Conscription

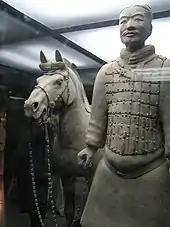
A terracotta soldier with his horse, China, 210–209 BC

Classical republicans promoted conscription as a tool for maintaining civilian control of the military, thereby preventing usurpation by a select class of warriors or mercenaries. Jean Jacques Rousseau argued vehemently against professional armies since he believed that it was the right and privilege of every citizen to participate to the defense of the whole society and that it was a mark of moral decline to leave the business to professionals. He based his belief upon the development of the Roman Republic, which came to an end at the same time as the Roman Army changed from a conscript to a professional force. Similarly, Aristotle linked the division of armed service among the populace intimately with the political order of the state. Niccolò Machiavelli argued strongly for conscription in "The Prince" and "The Art of War" and saw the professional armies, made up of mercenary units, as the cause of the failure of societal unity in Italy.